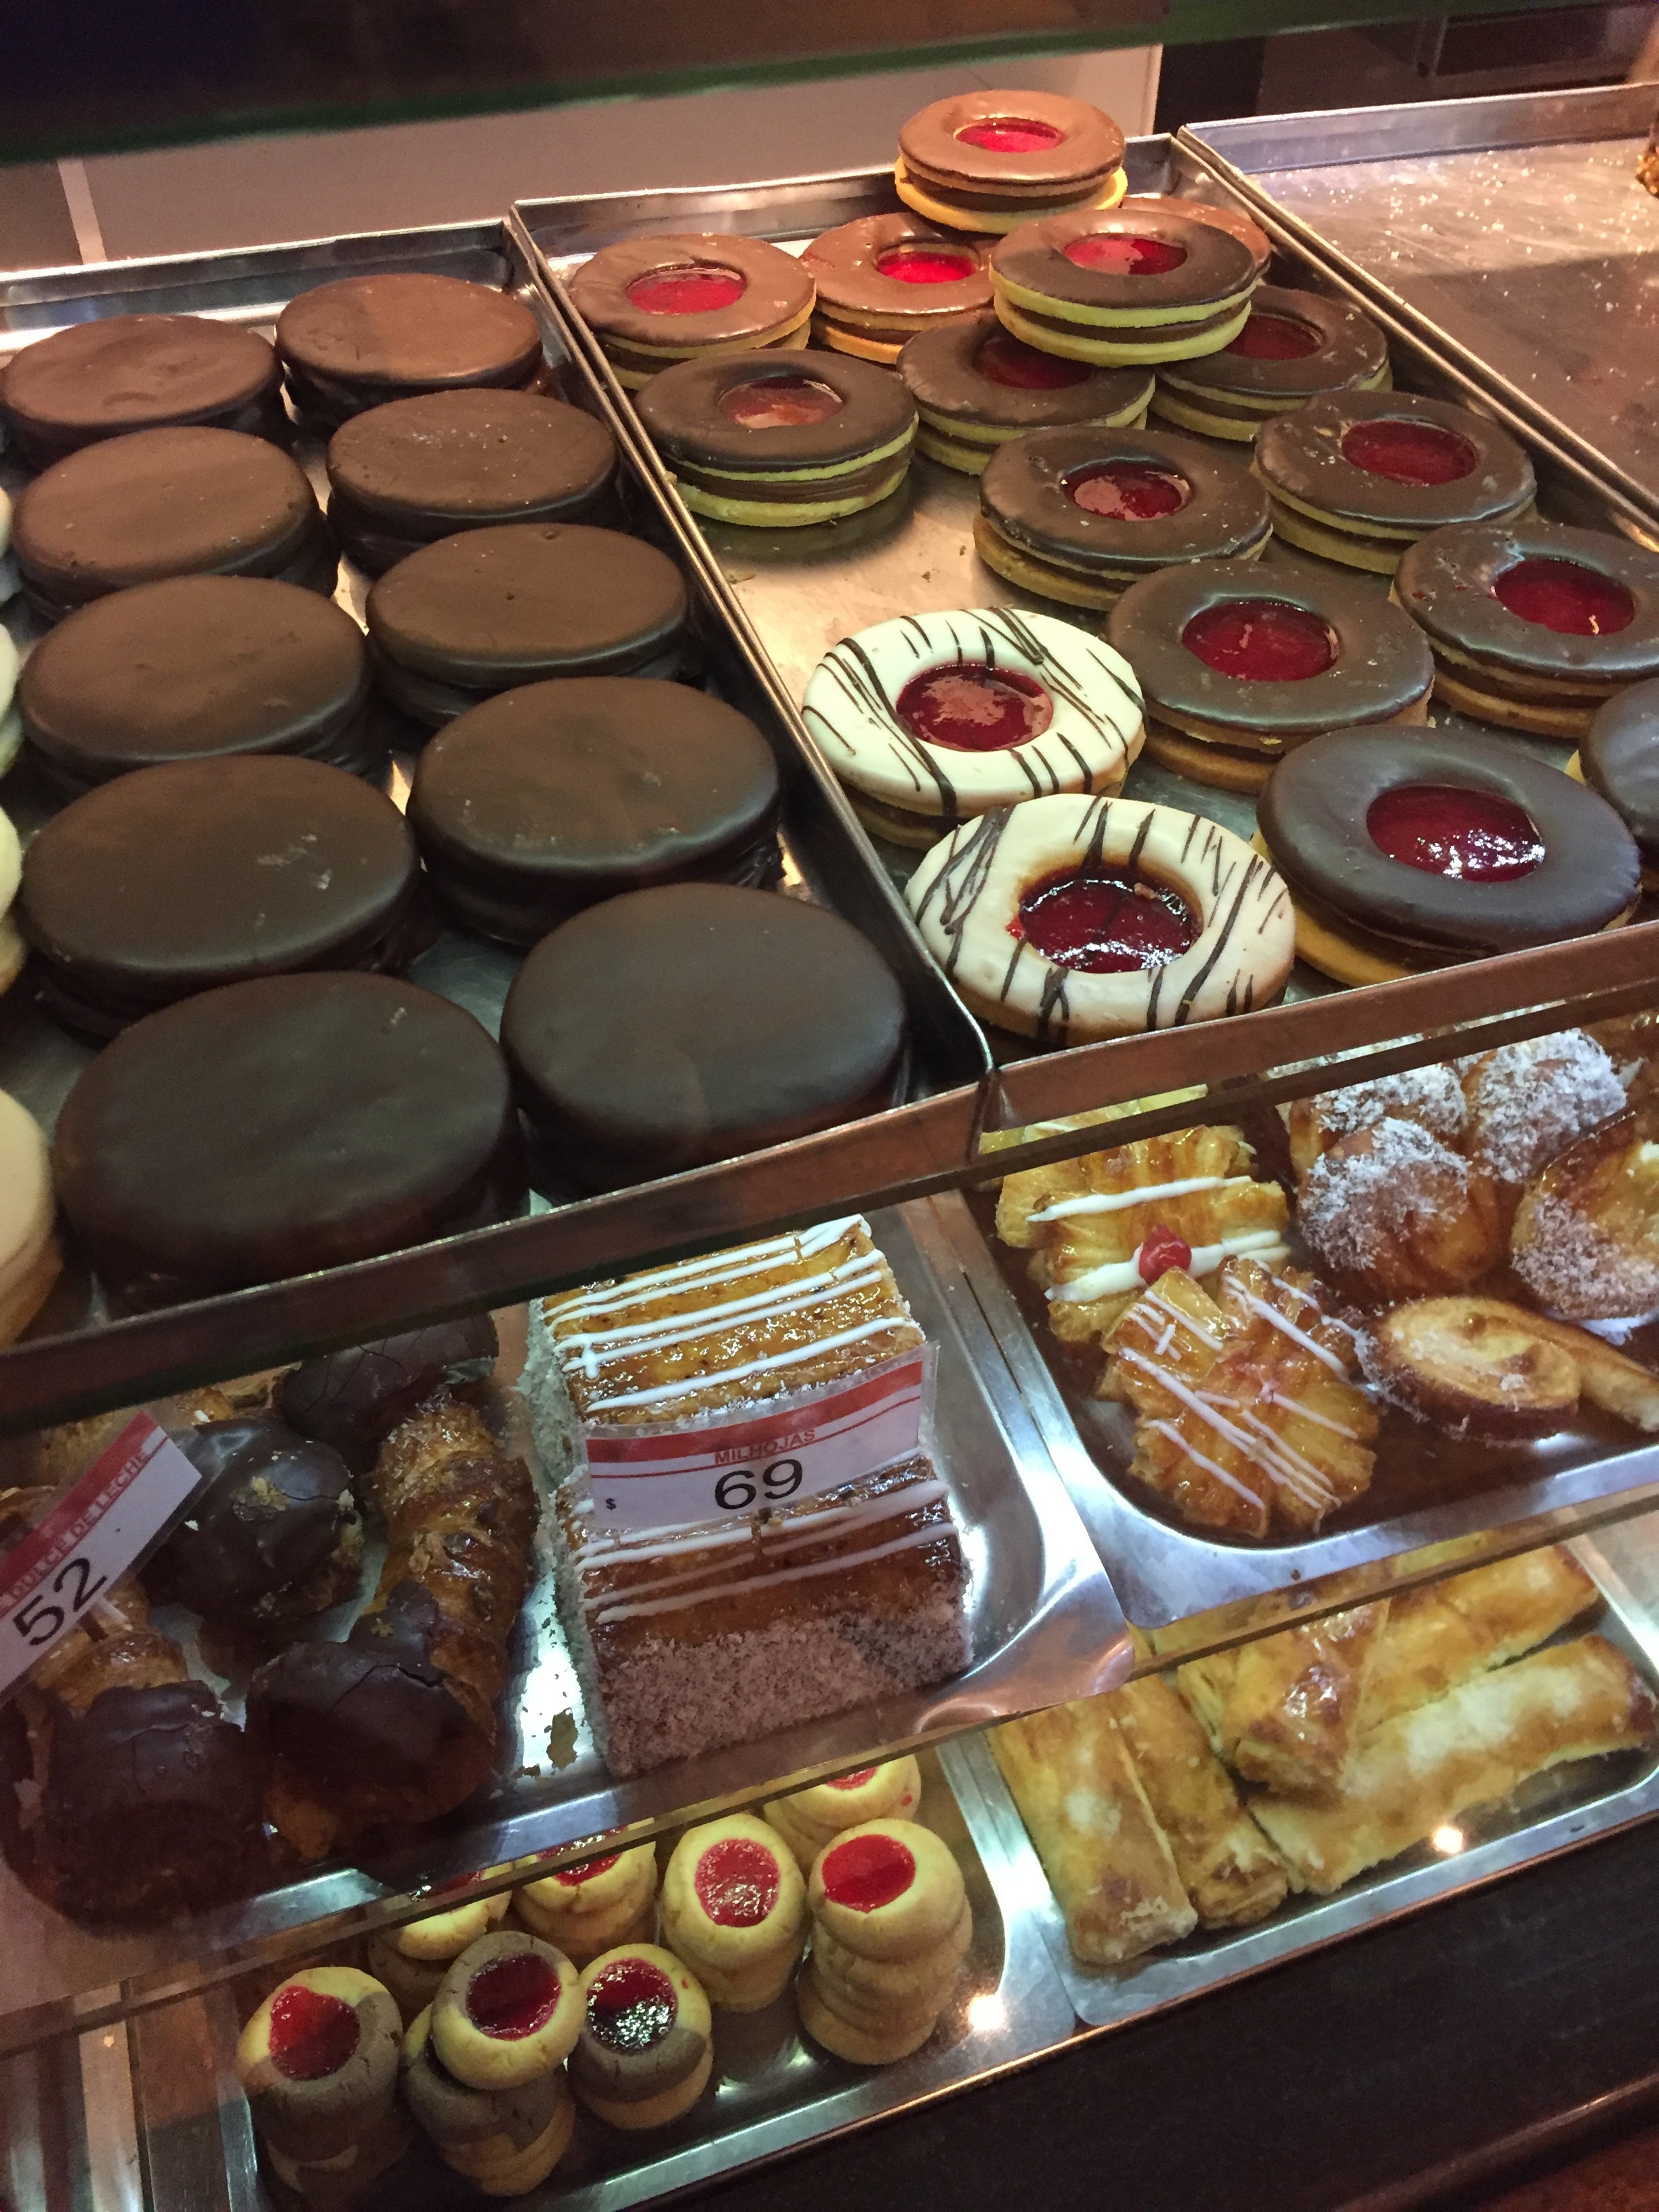
meal, food, chocolate, baking, dessert, cuisine, delicious, pastry, bakery, dough, baked, tasty, comida, sweetness, patisserie, flavor, panaderia, masas